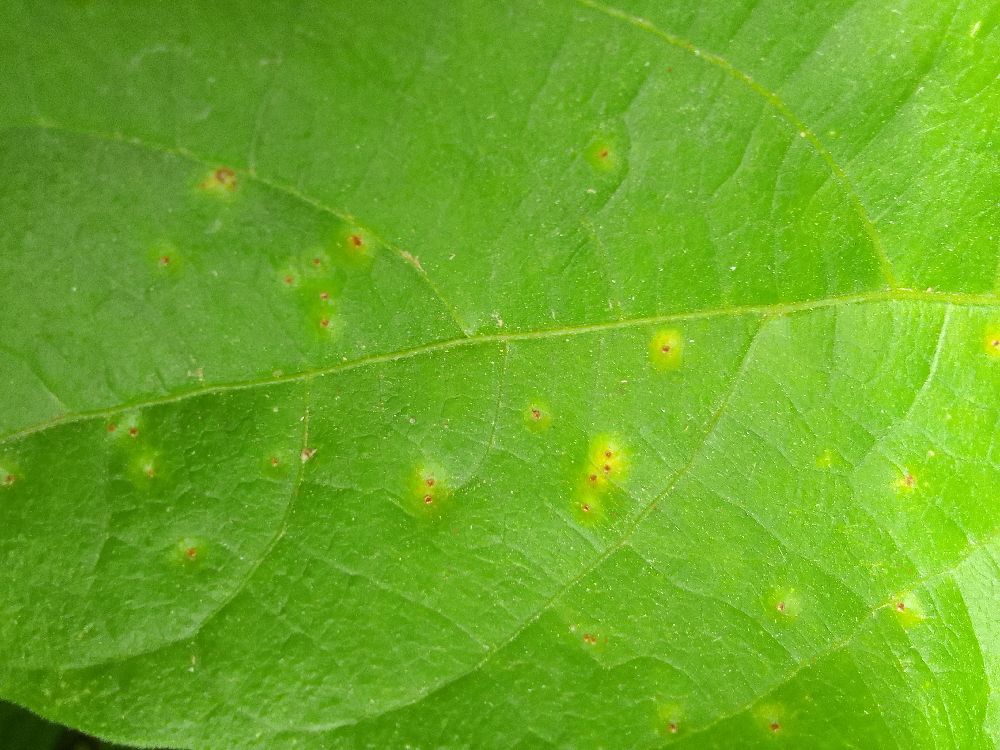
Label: rust